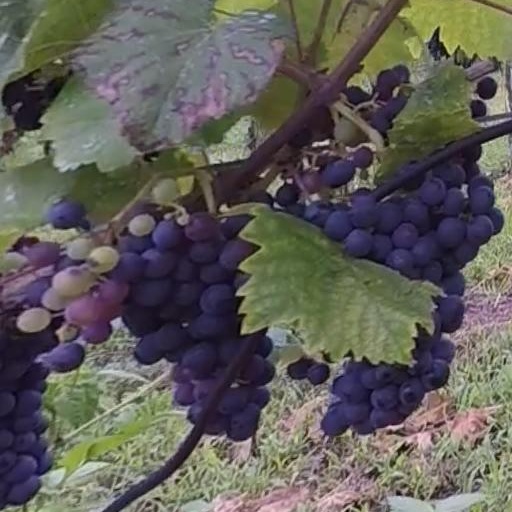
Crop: grape